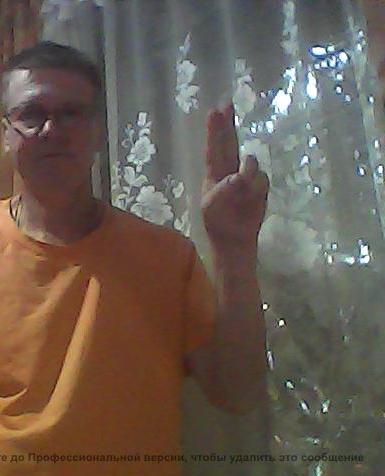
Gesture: two_up